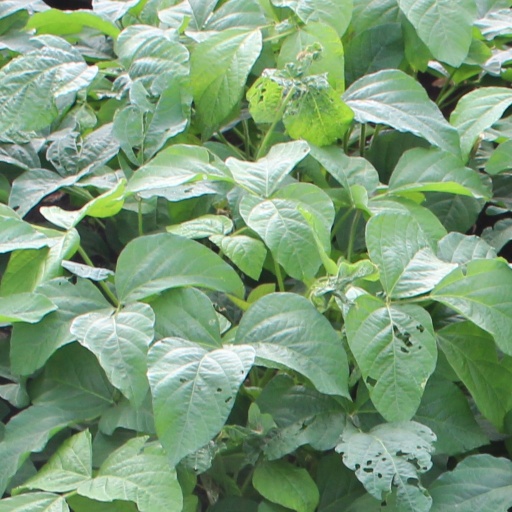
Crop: soybean